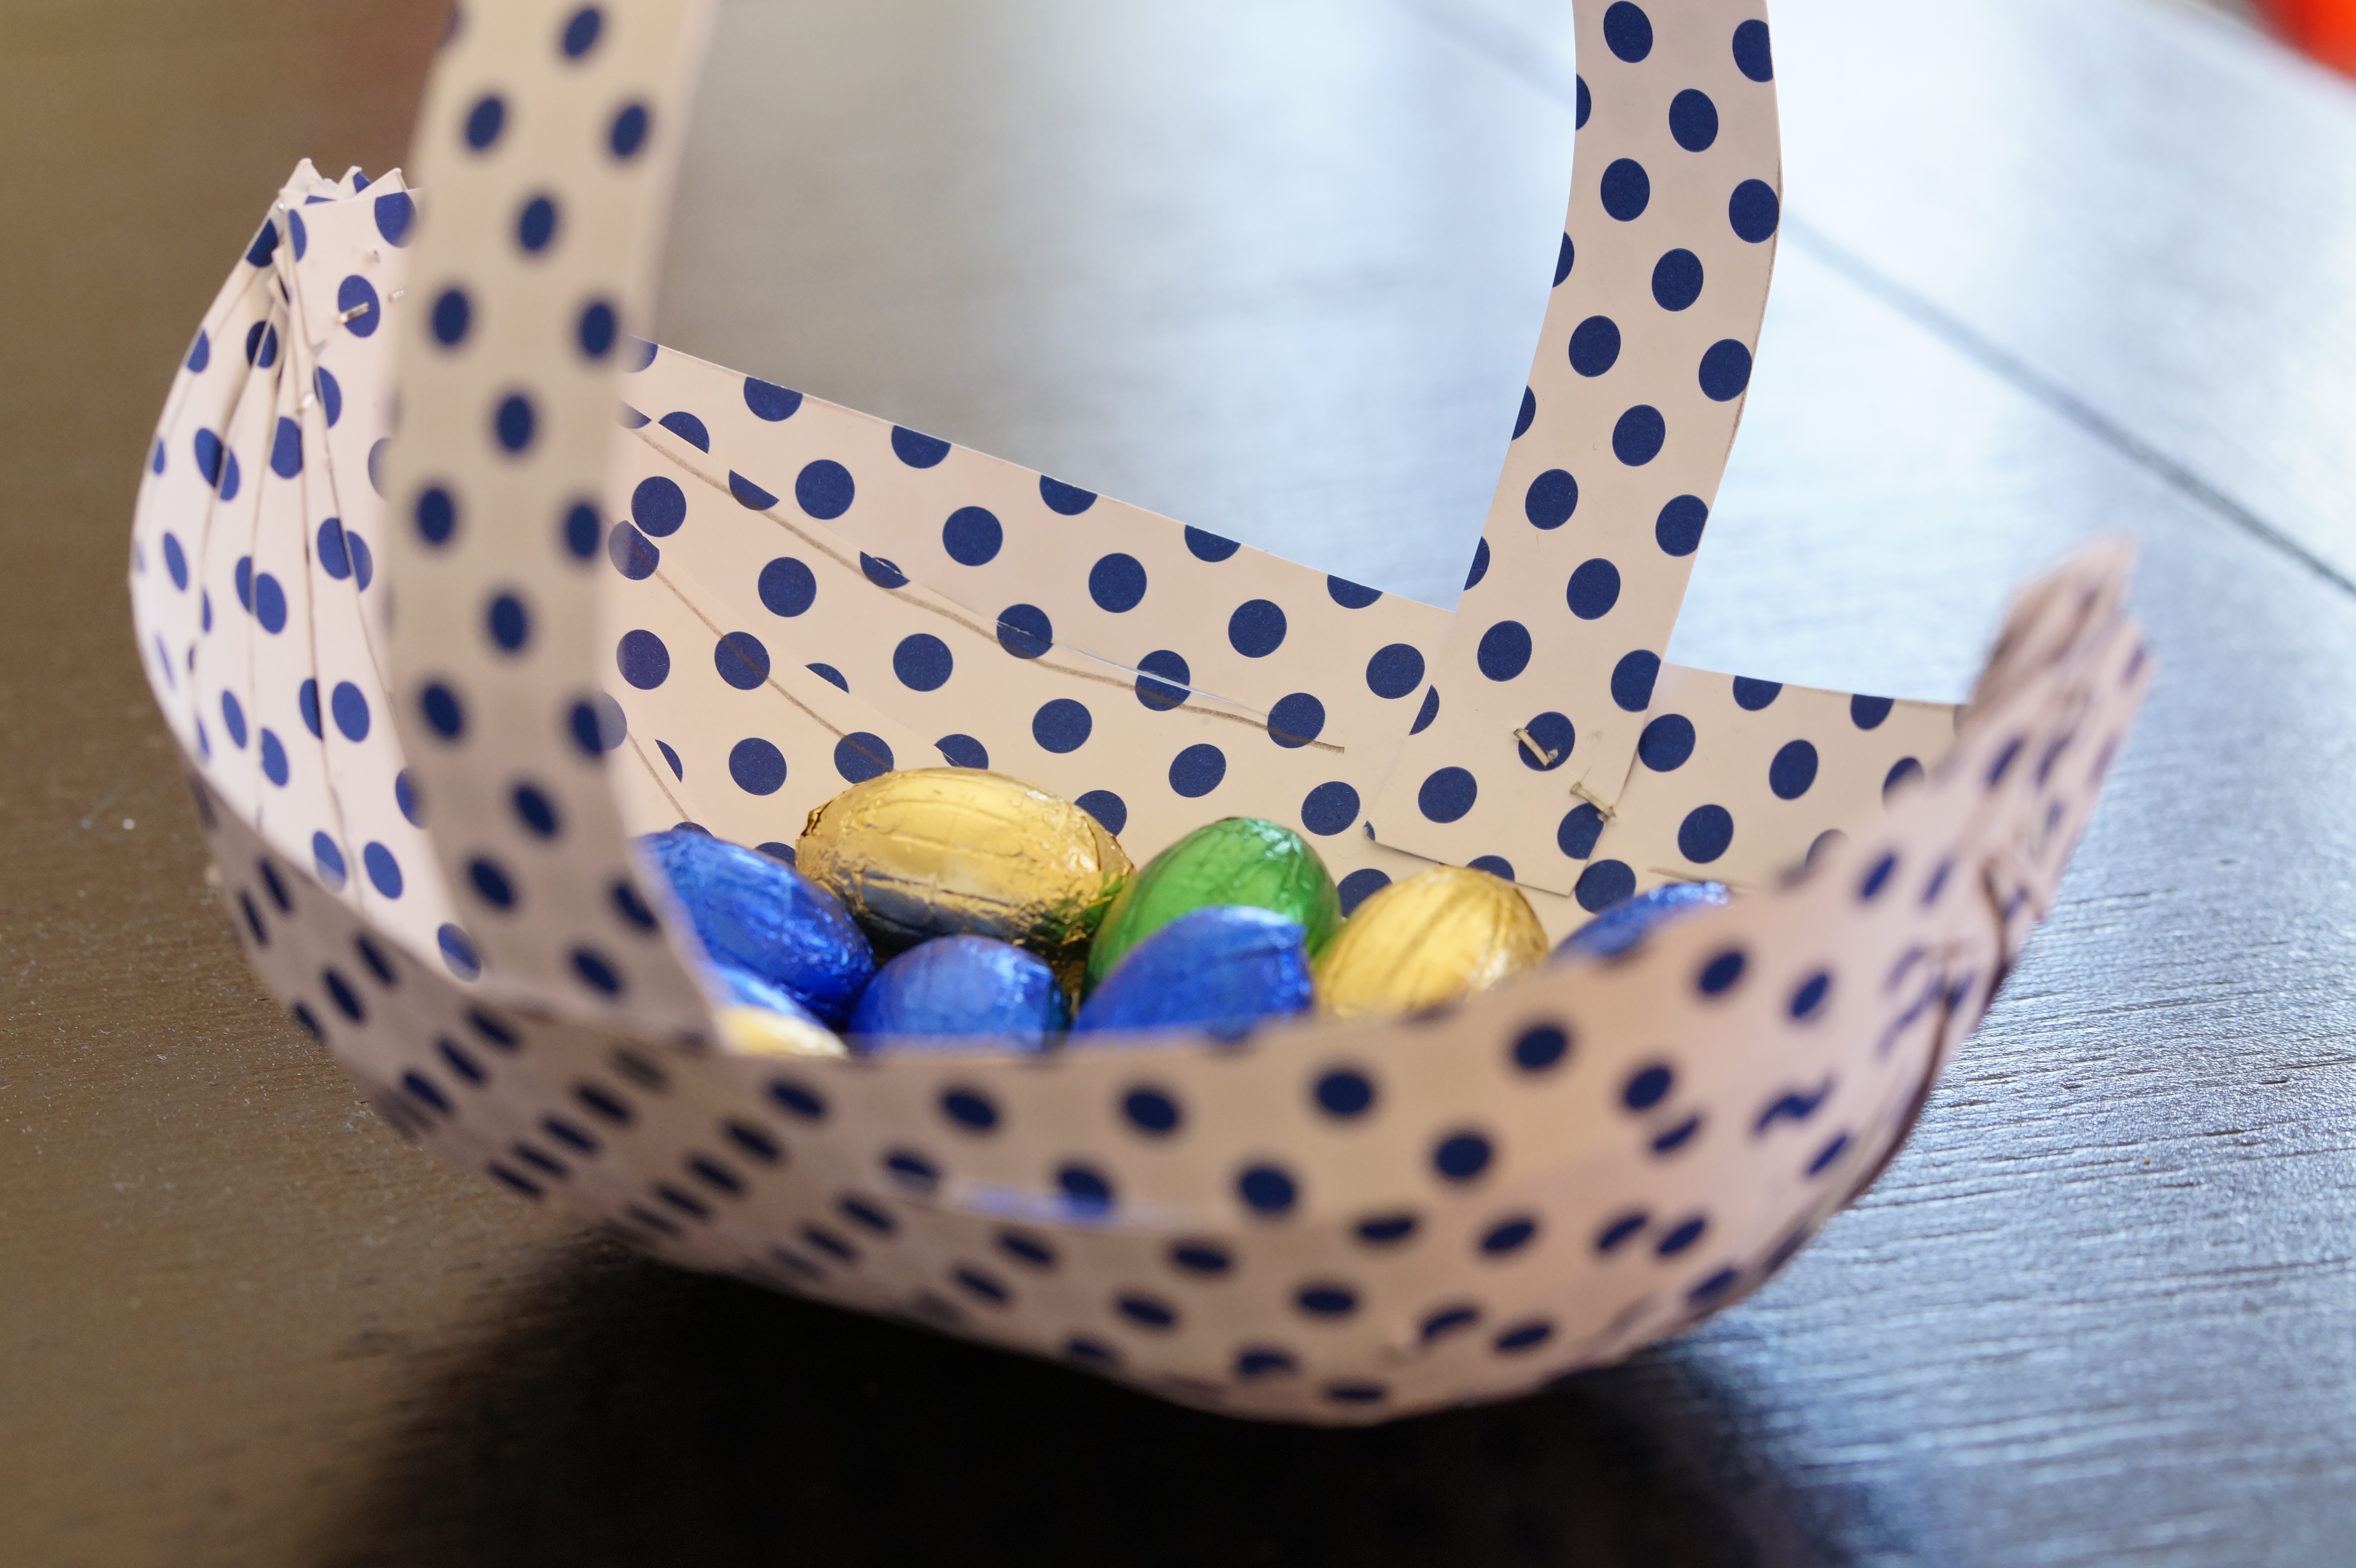
sweet, pattern, color, child, colorful, chocolate, delicious, egg, brand, polka dot, art, children, design, kindergarten, easter, custom, sweetness, easter bunny, easter eggs, happy easter, colorful eggs, easter nest, easter greeting, chocolate eggs, osterkorb, fashion accessory, easter k rbchen